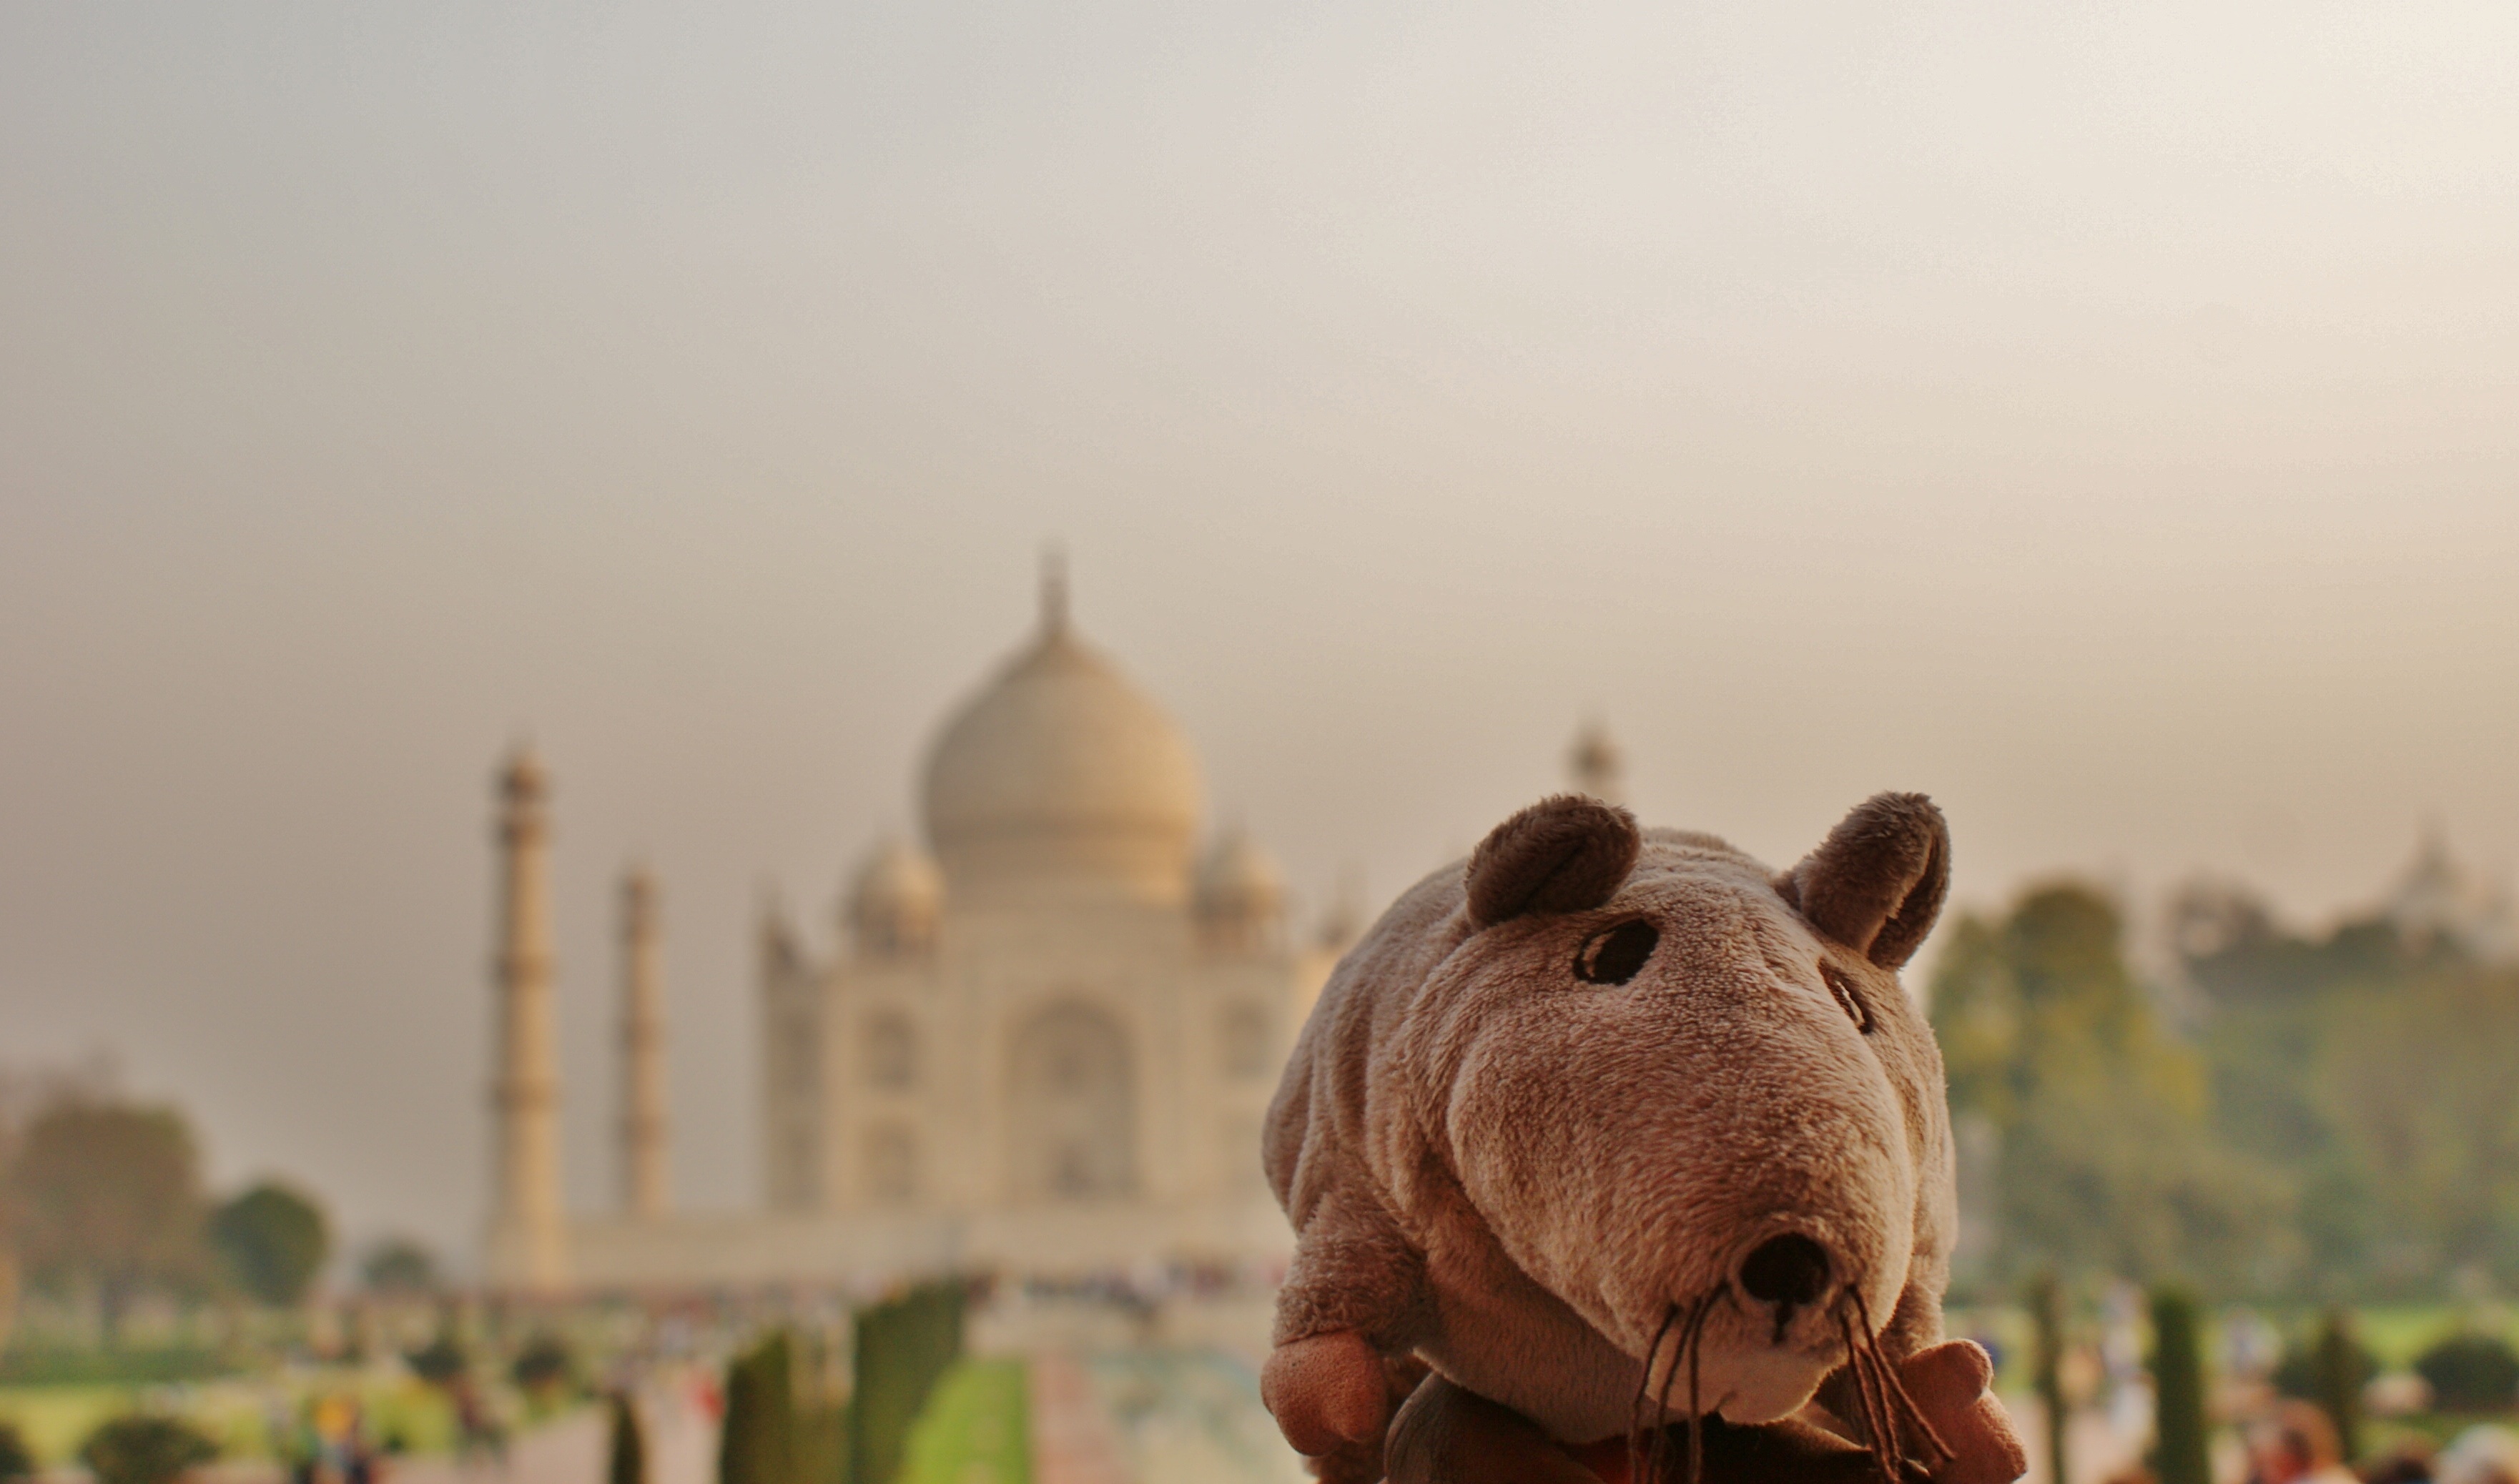
morning, mammal, temple, screenshot, horse like mammal